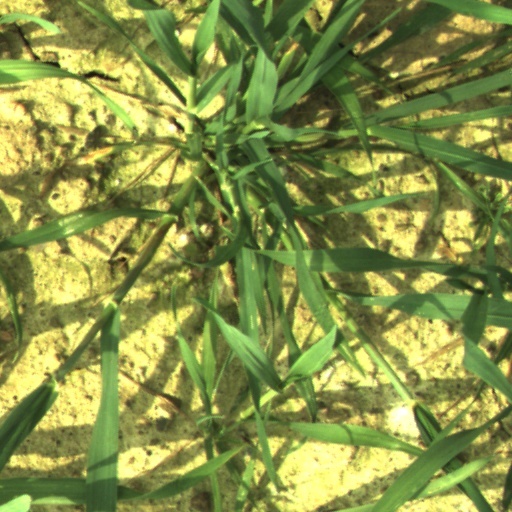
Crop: wheat